845 Naval Air Squadron

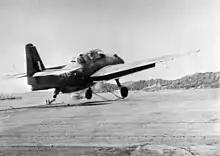

845 reformed on 15 March 1955, at Gosport to be an Anti Submarine unit flying the newly proved Westland Whirlwind HAS.22's, with which it saw service on several ships in the Mediterranean and Indonesia. Its job was to prove the new sonar technology and the navigational reliability of the Whirlwind. After returning to the UK, the squadron was disbanded briefly in October, before being reformed on 14 November 1955. In April 1956, the squadron deployed on and to partake in the fleet review and various training exercises. Much training was conducted with the Royal Marines in the vicinity of Malta and put them in great stead for the approaching Suez Crisis.